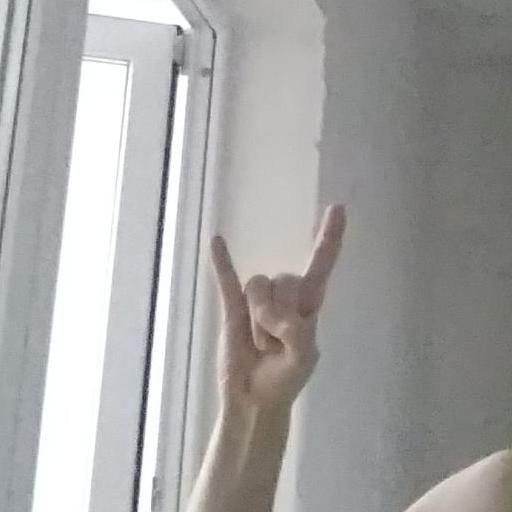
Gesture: rock